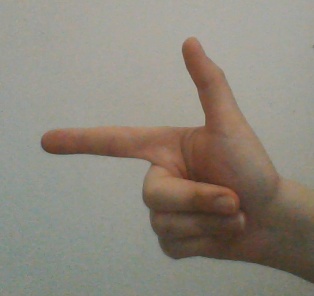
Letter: yaa